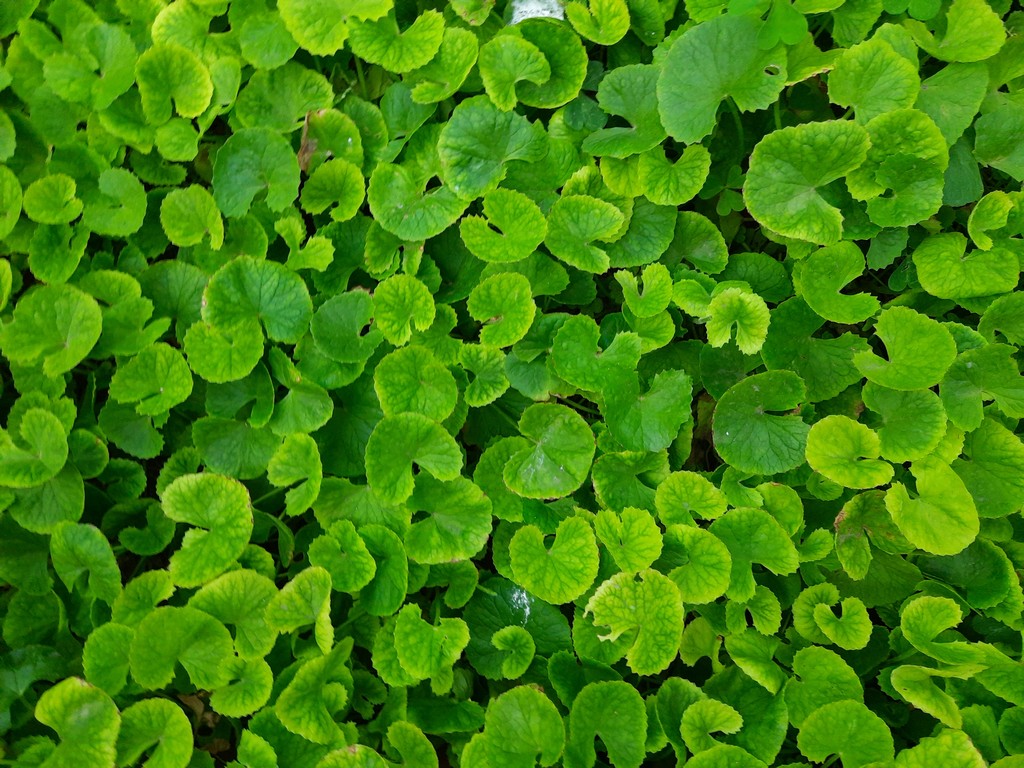
Label: Healthy